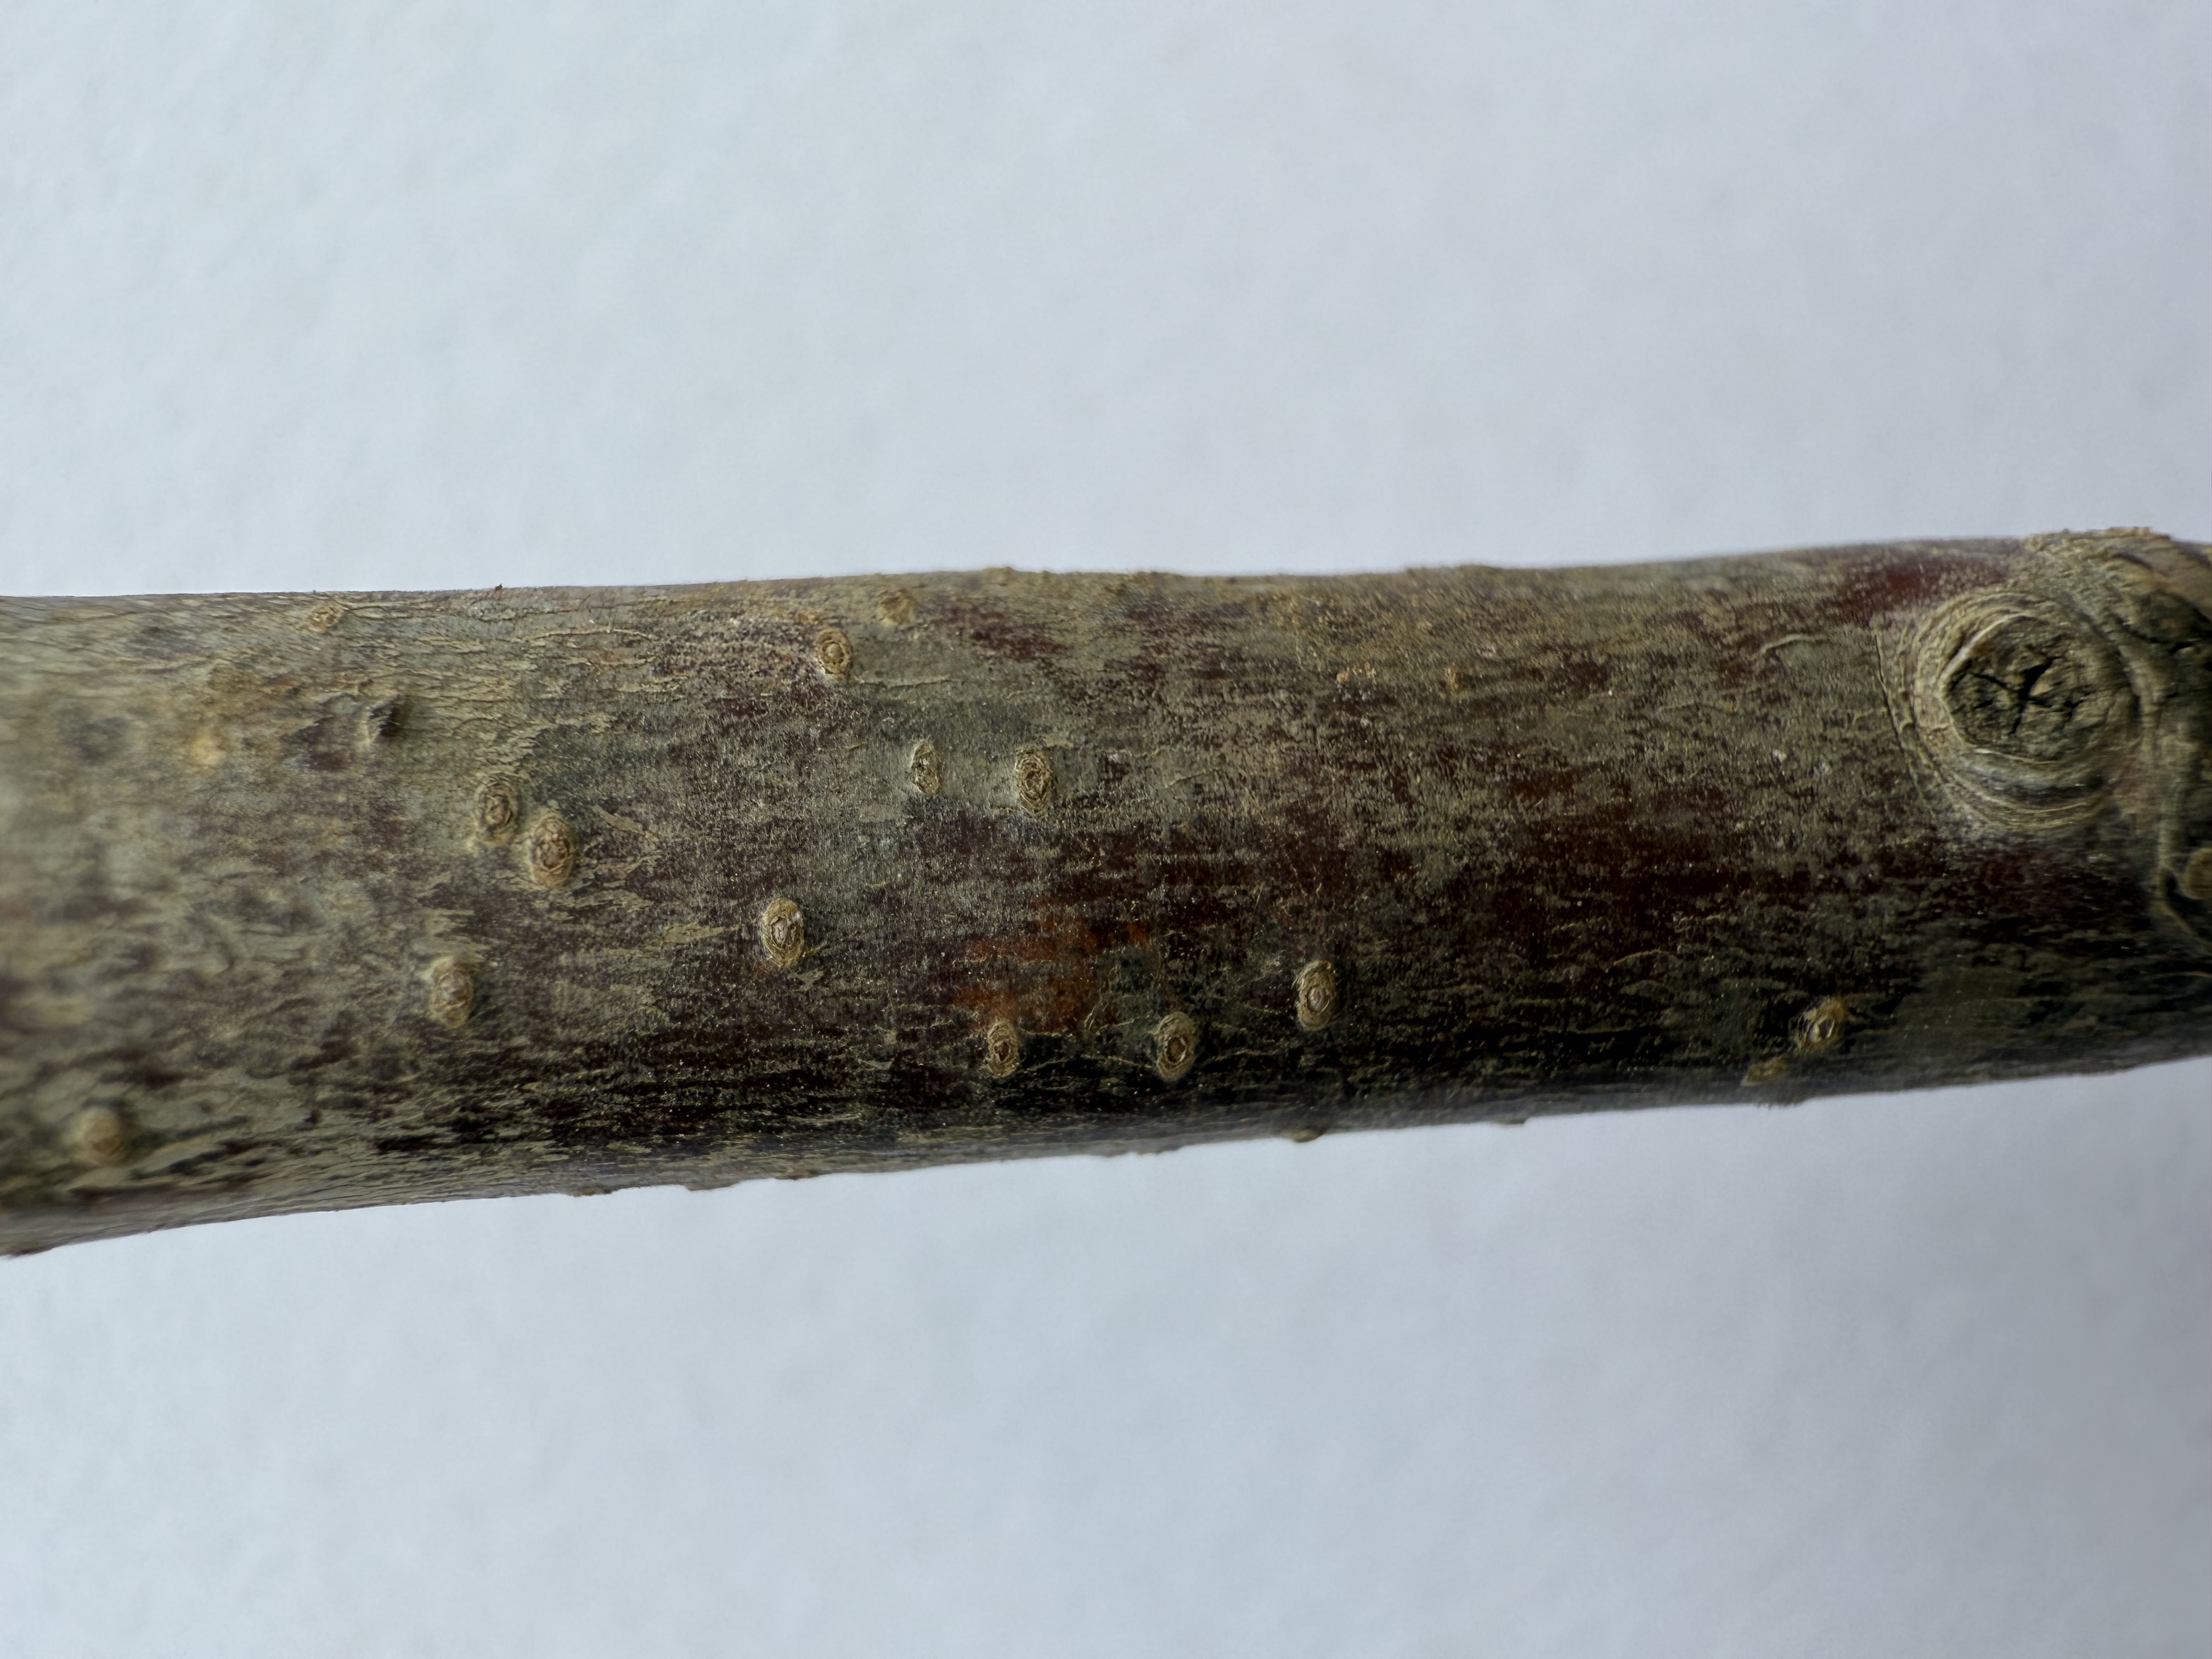
Variety: Ziraat 0900 Cherry